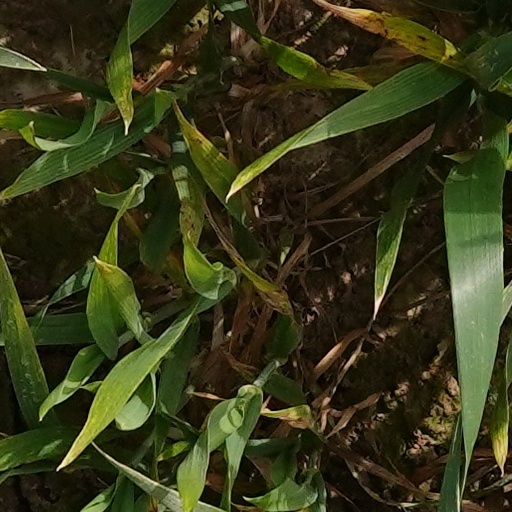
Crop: wheat